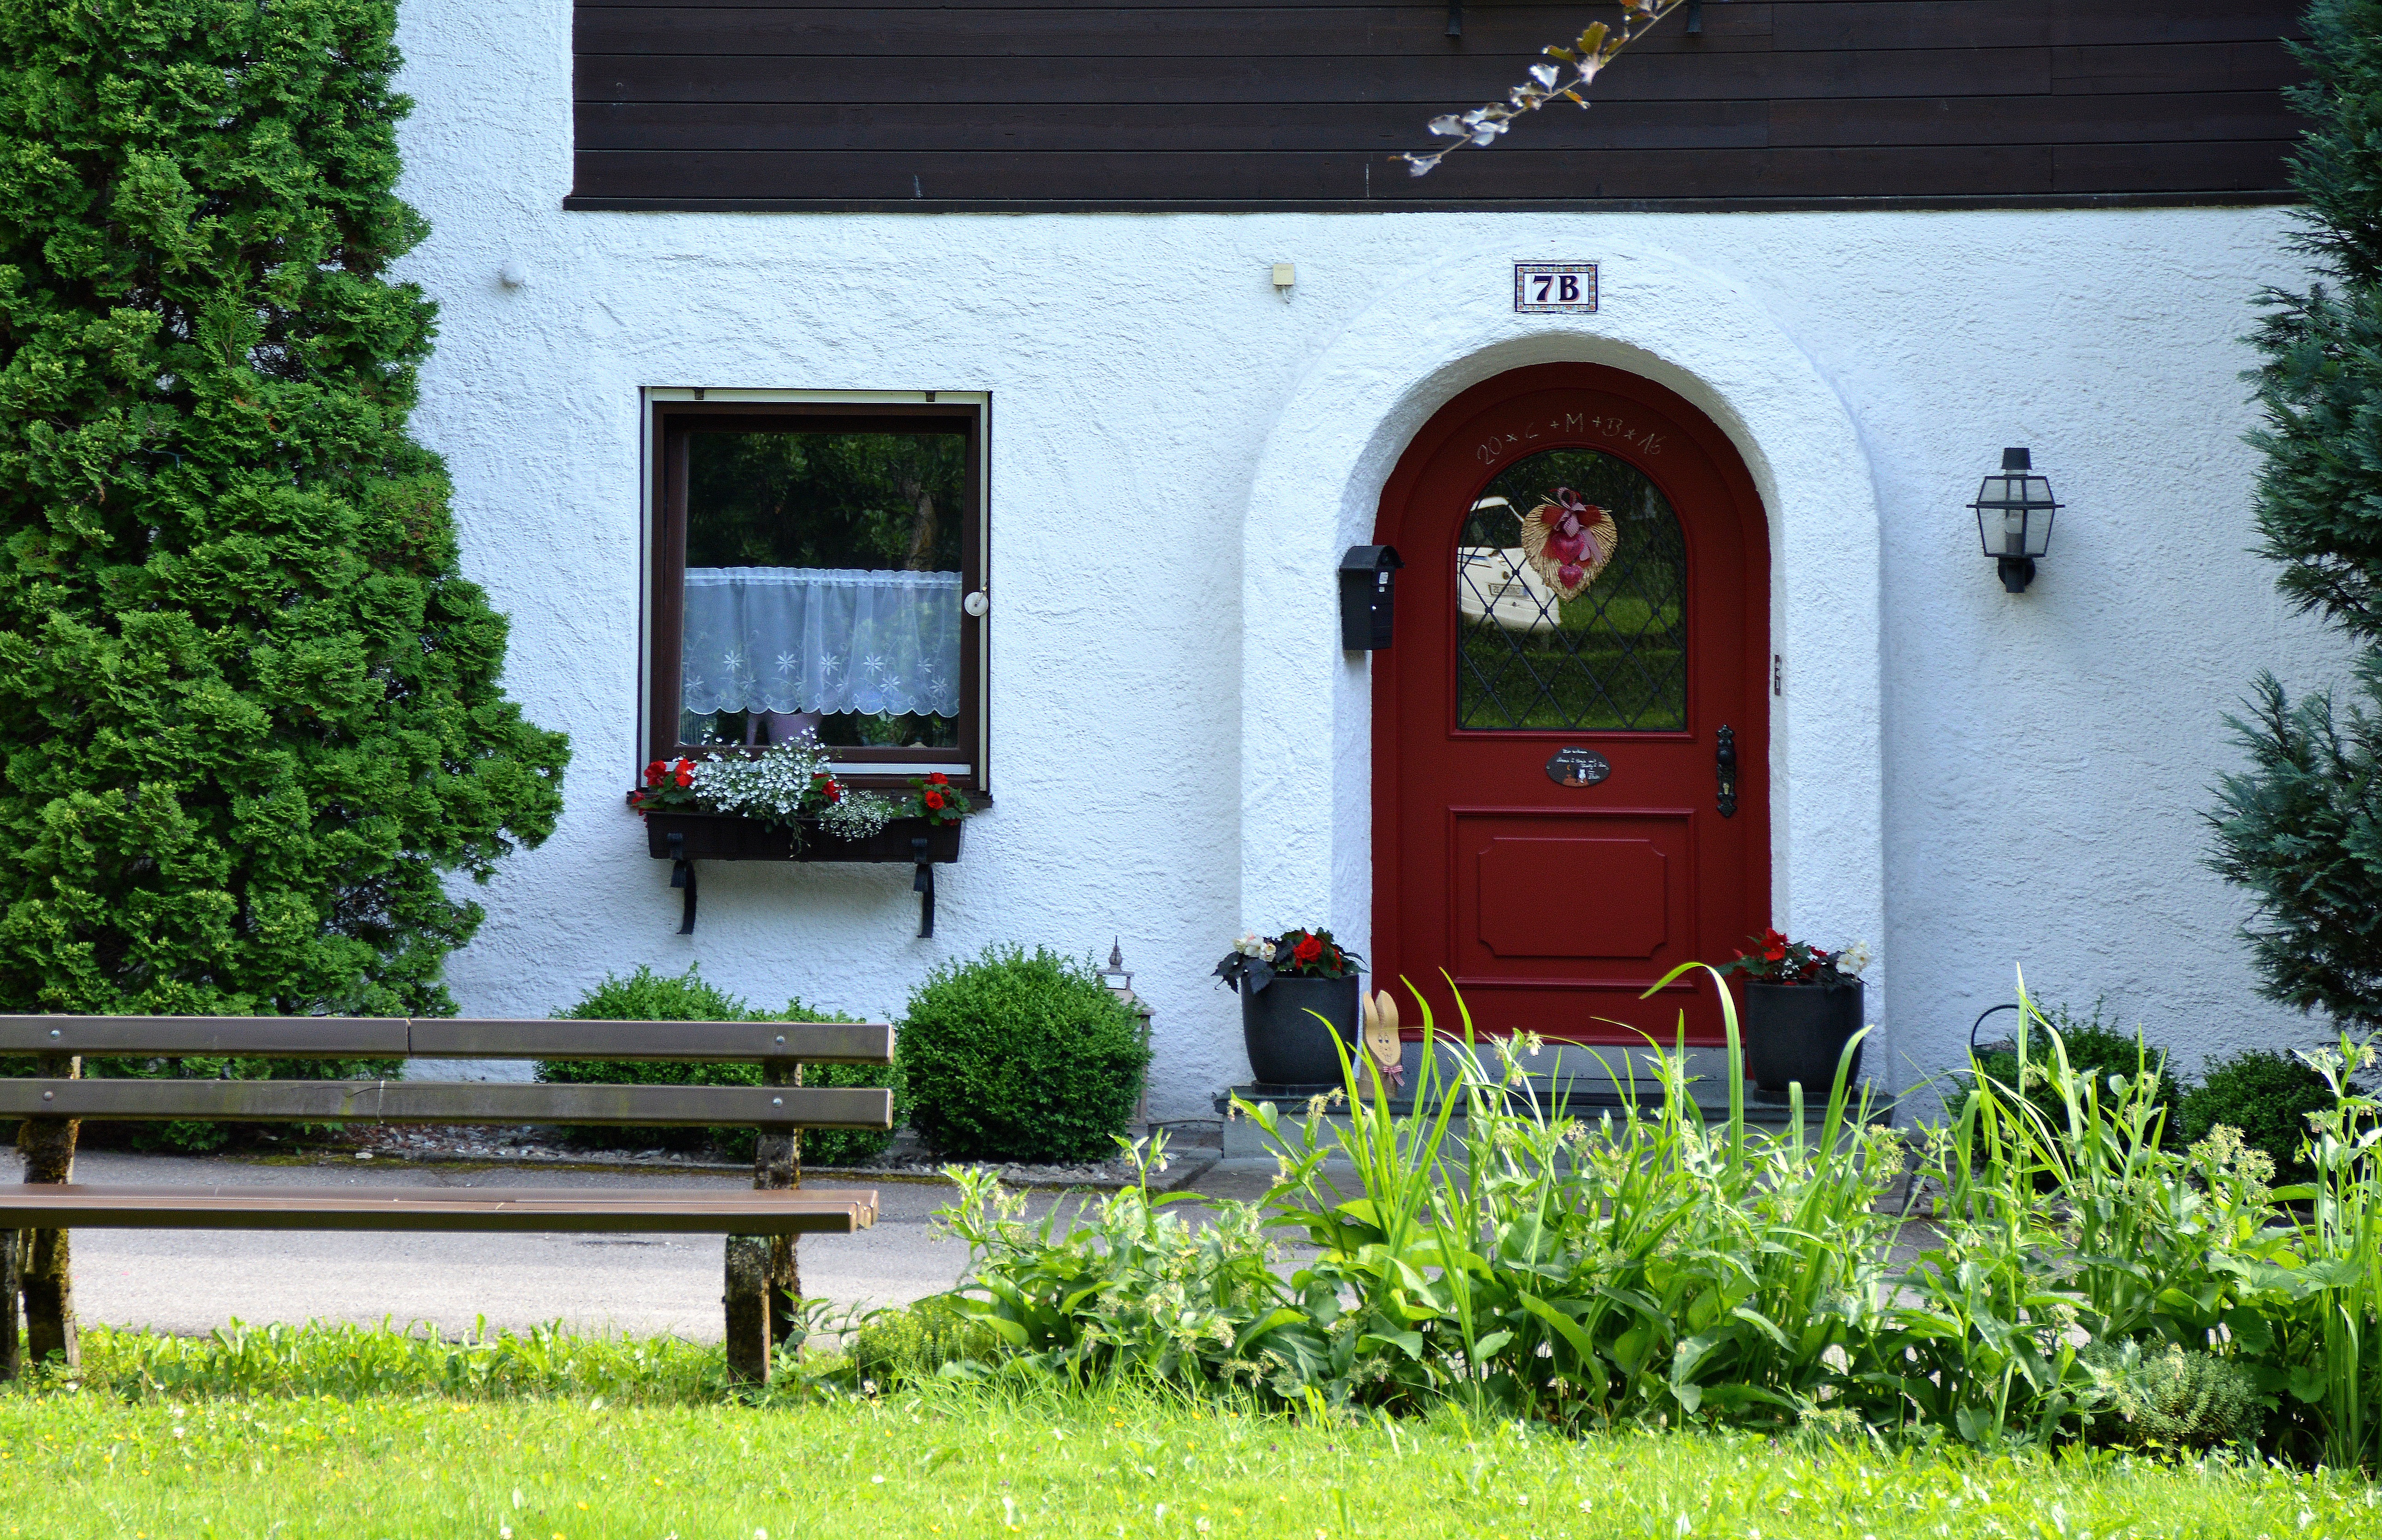
architecture, bench, house, window, building, atmosphere, home, village, idyllic, cottage, agriculture, garden, window sill, apartment, shutter, farmhouse, bavaria, estate, yard, rural area, flower box, entrance door, wooden windows, allg u